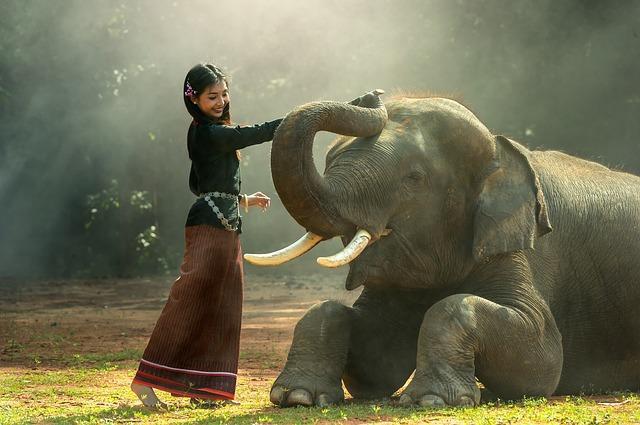
elephant